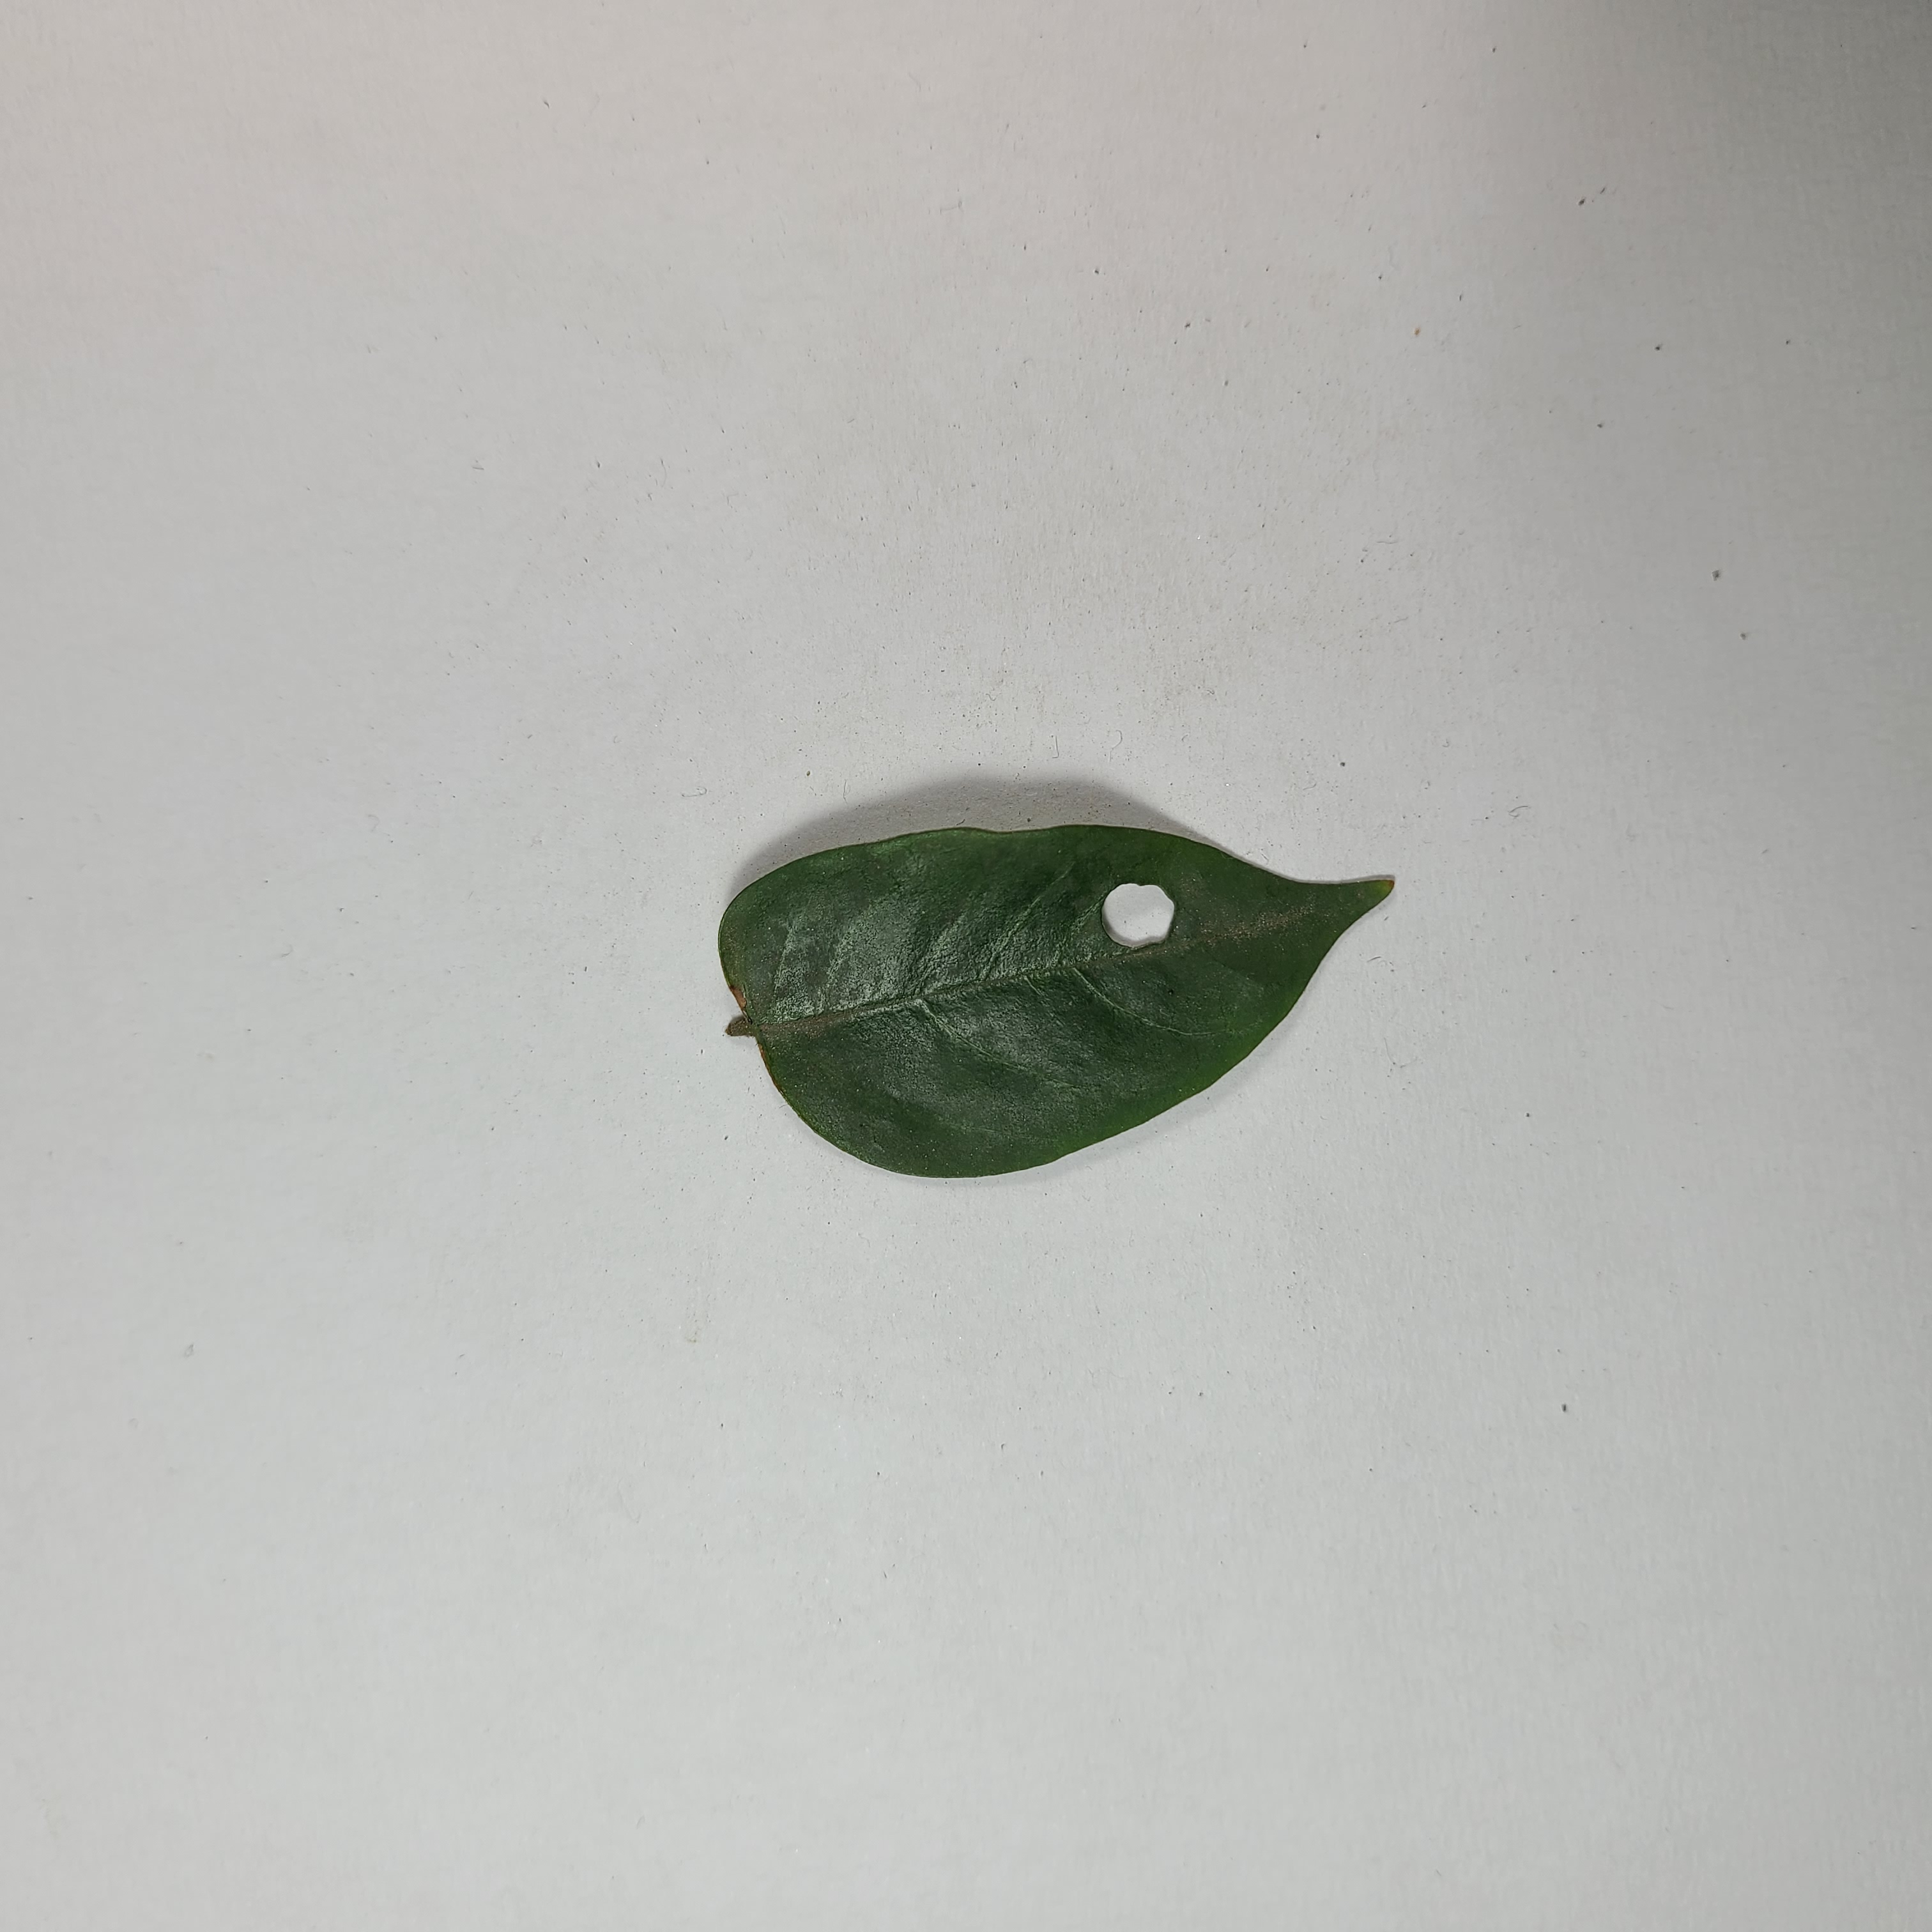
Label: Insect Hole leaves